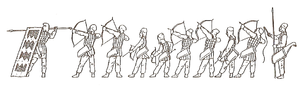
Les sparabara formaient l'infanterie de première ligne de l'Empire achéménide.